Vietnam Airlines

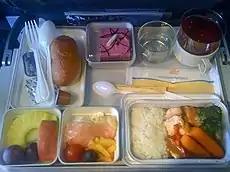
A Vietnam Airlines economy class meal

On 26 August 2010, the airline teamed up with Boeing during the unveiling of its interior modernization programme to increase passenger comfort. From late September to early October, Vietnam Airlines discounted up to 85% of its 90,000 fares to celebrate Thang Long-Hanoi's 1000th anniversary. In November 2010, the airline awarded Honeywell a million contract to retrofit the Airbus A321s' aircraft flight systems, which is calculated to save Vietnam Airlines per aircraft per year.